Irmen culture

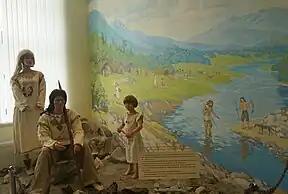
Irmen culture exhibit, National Museum of the Altai Republic

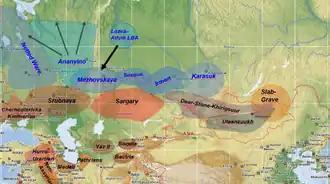
Eurasian archaeological cultures in the Late Bronze Age (ca. 1500–750 BCE) with their approximate ranges (Cultures in the Seima-Turbino zone are indicated with blue letters).

Irmen culture is an indigenous Late Bronze Age culture of animal breeders in the steppe and forest steppe area of the Ob river middle course, north of Altai in western Siberia, dated to around the 9th to 8th centuries BCE. Monuments of this advanced bronze-producing culture include numerous settlements and kurgan cemeteries, the culture was named after Irmen kurgan cemetery now flooded by Novosibirsk reservoir. Irmen culture was discovered and described by N.L.Chlenova in 1970.